2021 Morocco–Spain border incident

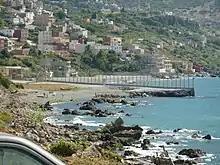
One of the fenced breakwaters, in Benzú (Ceuta), where the massive crossing took place.

On the night of 16 May 2021, a rumor broke out that the Moroccan security forces on the border between Morocco and the Spanish city of Ceuta had relaxed control and allowed the passage. According to statements by the Spanish police, they showed an "unusual passivity". According to the Rabat government, the Moroccan gendarmerie was exhausted "after the celebrations at the end of Ramadan."